Brad Keselowski

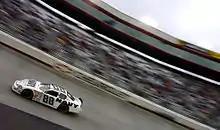
Keselowski at Bristol Motor Speedway in 2008.

In 2008 Keselowski re-signed with JR Motorsports for the 2008 Nationwide Series season, and earned his first career victory in the Federated Auto Parts 300 at Nashville Superspeedway, holding off Clint Bowyer. Keselowski would hold off Bowyer again for his second career win in the Food City 250 at Bristol Motor Speedway. He ended the season third in points, the highest finish by a full-time Nationwide Series-only driver. Keselowski also got his first taste of Sprint Cup action during the 2008 season. He was on standby for an ill Jeff Gordon at Kansas and for expectant father Casey Mears at Talladega, before competing in two races for Hendrick Motorsports in the No. 25 GoDaddy.com Chevrolet Impala. Keselowski finished 19th in his Cup debut, the Dickies 500 at Texas, and 23rd in the Ford 400 at Homestead.